Nina Foch

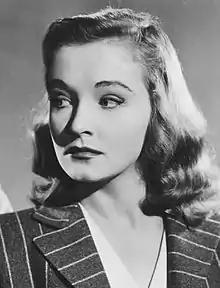
Foch in "Escape in the Fog" (1945)

Nina Foch (born Nina Consuelo Maud Fock; April 20, 1924 – December 5, 2008) was an American actress who later became a drama instructor. Her career spanned 6 decades, consisting of over 50 feature films and over 100 television credits. She was the recipient of numerous accolades, including an Academy Award nomination for Best Supporting Actress, and a National Board of Review Award for Best Supporting Actress. Foch established herself as a dramatic actress in the late 1940s, often playing cool, aloof sophisticates.